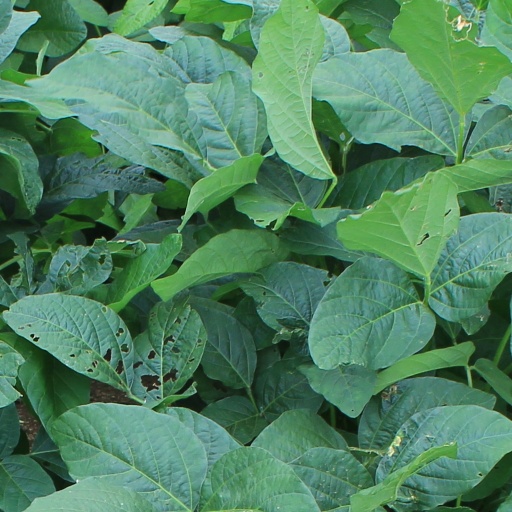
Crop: soybean